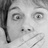
Emotion: surprise